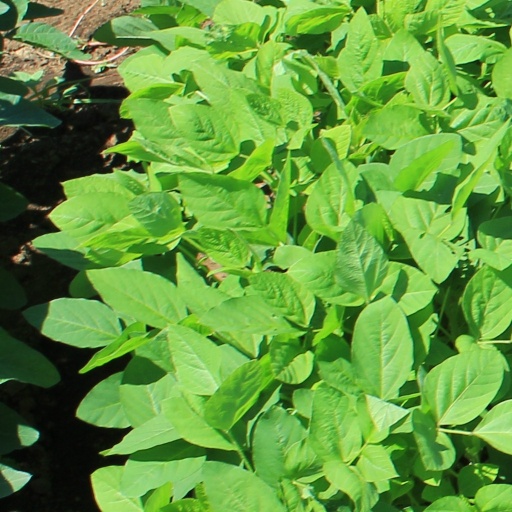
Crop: soybean